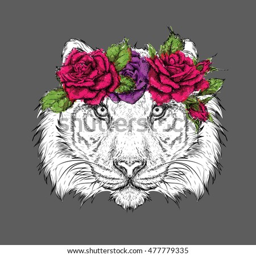
hand draw portrait of tiger wearing a wreath of flowers